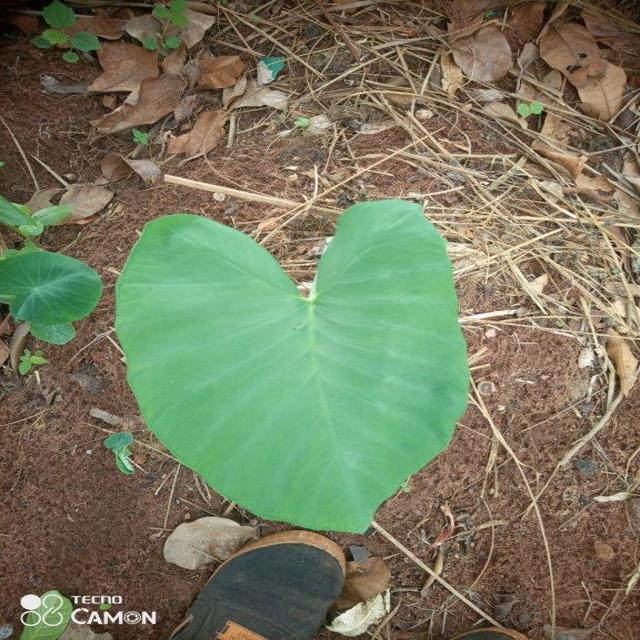
Label: Healthy